Brett Emerton

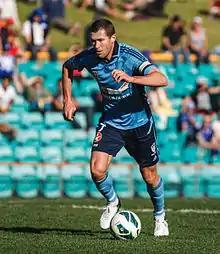
Emerton with Sydney FC in 2012

Brett Michael Emerton (born 22 February 1979) is an Australian former professional footballer who played for Sydney Olympic, Sydney FC, Feyenoord Rotterdam, Blackburn Rovers and the Australia national team. Able to play as a wide midfielder or defender, Emerton was known for his "speed, ball control and creativity."